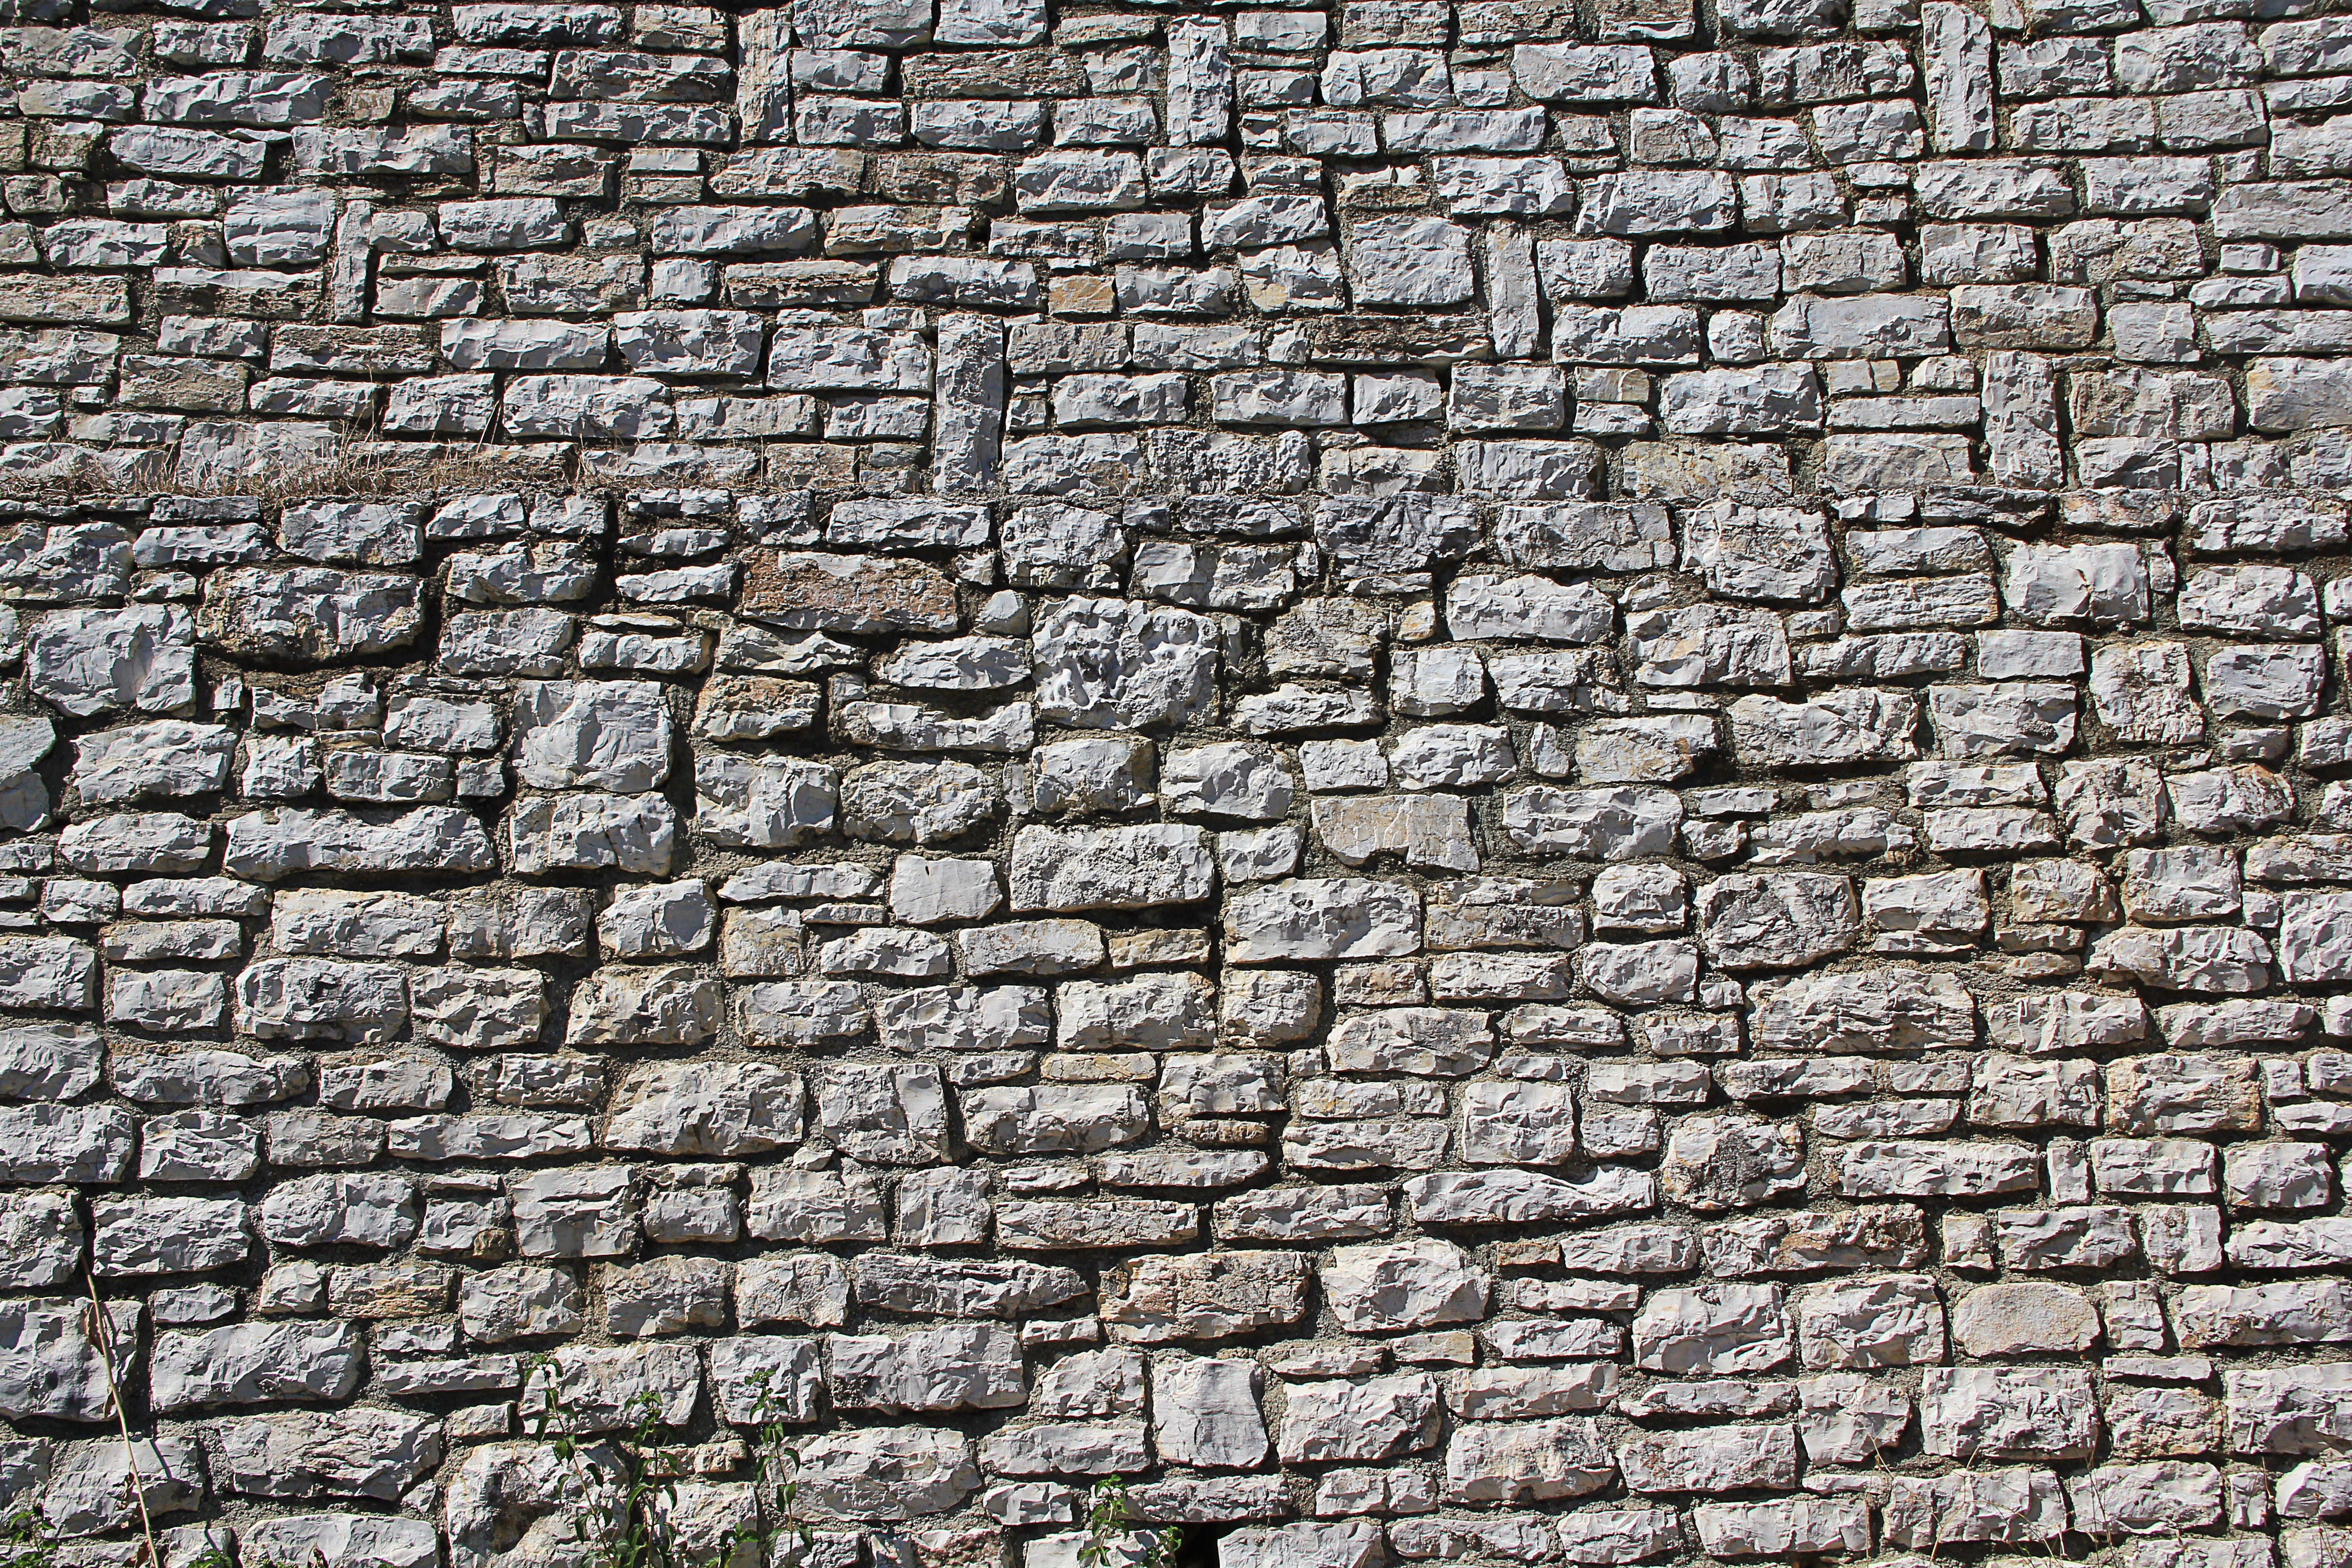
rock, texture, building, cobblestone, wall, asphalt, soil, stone wall, brick, material, block, stones, background, brickwork, masonry, flooring, road surface